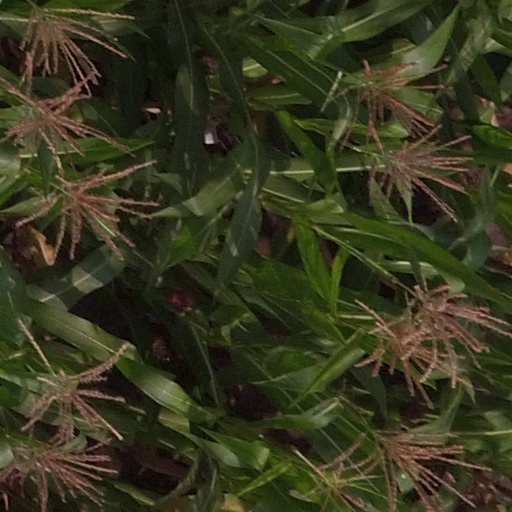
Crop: maize; corn